March for Jesus

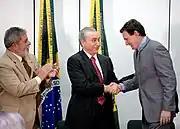
Lula, Michel Temer, and Marcelo Crivella during the sanctioning ceremony of the bill establishing the National Day of The March. Photo: Roosewelt Pinheiro/ABr.

March for Jesus is an annual interdenominational event in which Christians march through towns and cities.